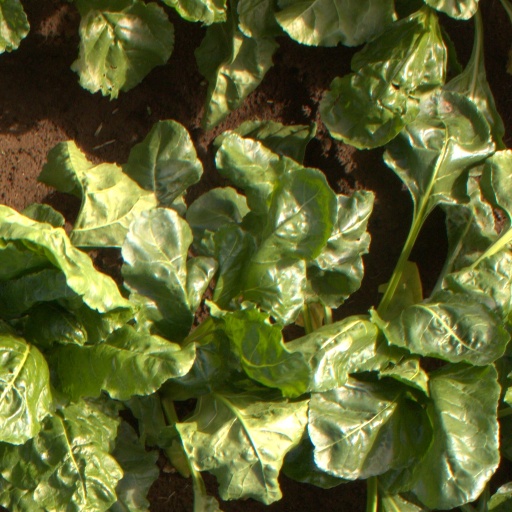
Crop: sugar beet